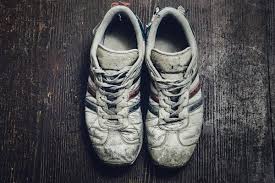
Waste category: shoes